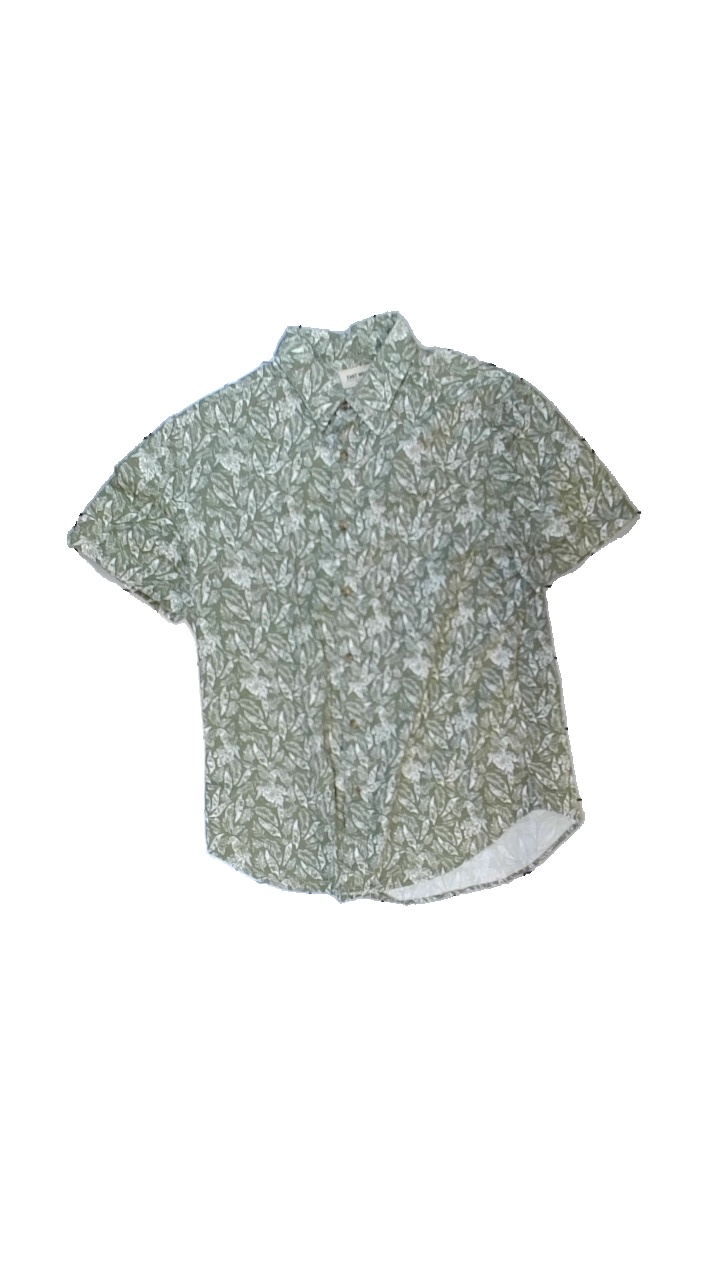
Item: Shirt (Men)
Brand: East West
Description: Green mens shirt with short arms
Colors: Green, White
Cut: Regular
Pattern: Other
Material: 100% cotton
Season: Summer
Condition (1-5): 5
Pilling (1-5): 5
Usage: Reuse
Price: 100-150